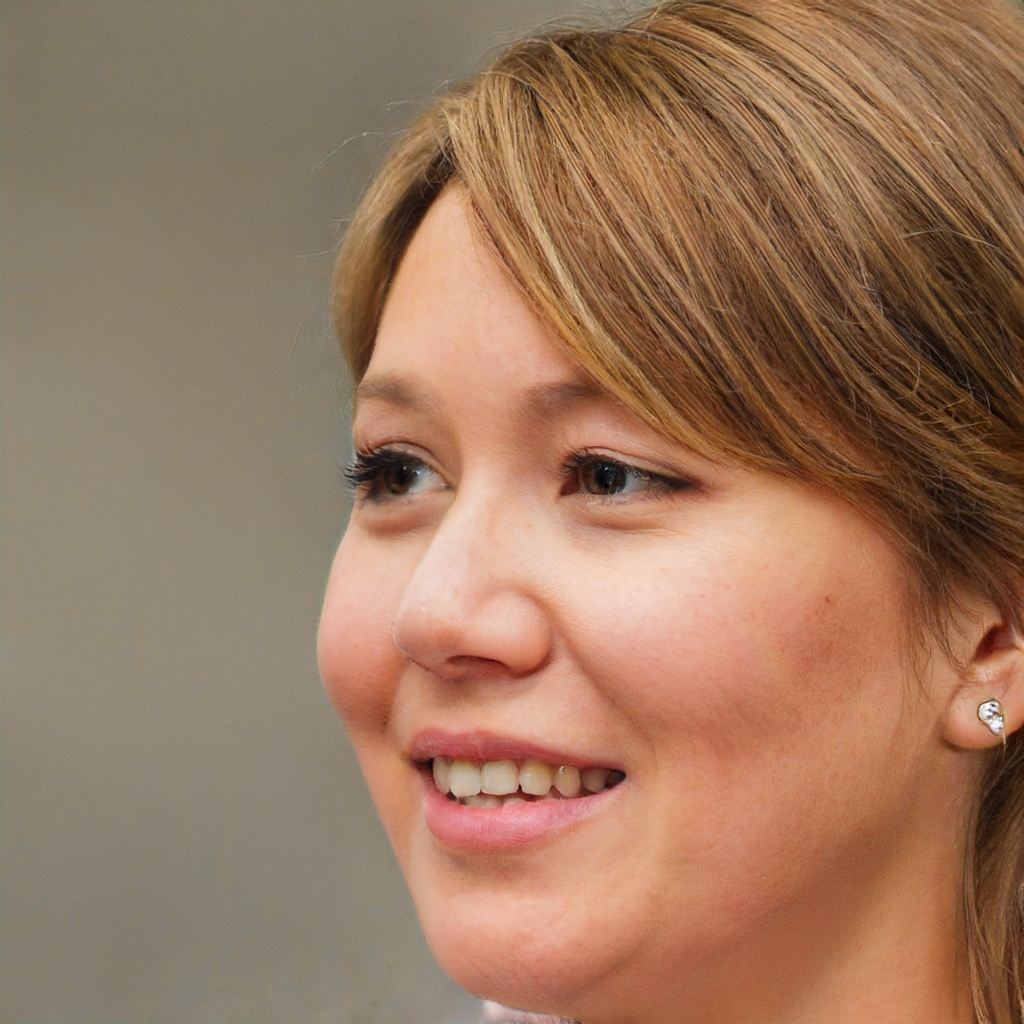
Label: Colored